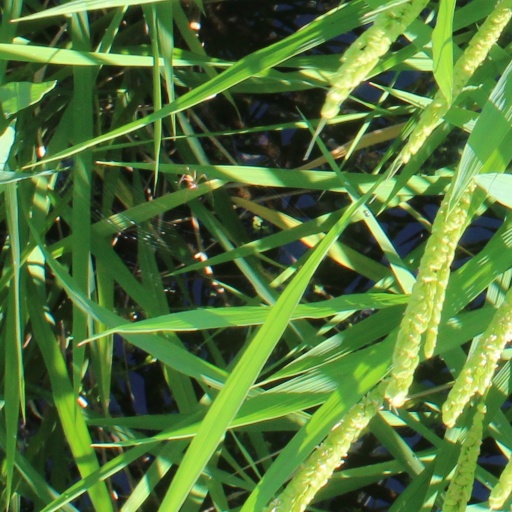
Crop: rice